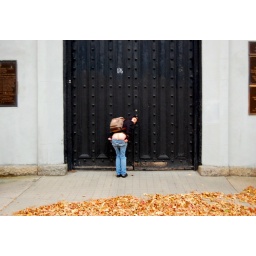
just before two little boys rode by on their bikes and cried themselves to sleep.